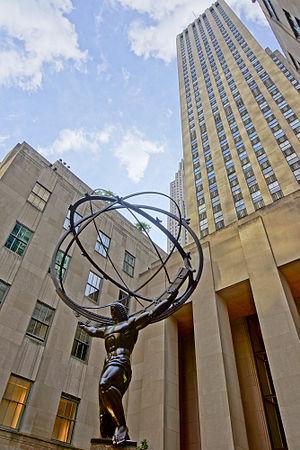
NYC - Rockfeller Center - Statue Atlas devant le Rockfeller Center
La statue d'Atlas est une statue en bronze de Lee Lawrie, réalisée en 1936 et installée depuis 1937 sur la Cinquième Avenue à New York, en face de la Cathédrale Saint-Patrick, à Rockefeller Center.
Le Rockefeller Center est un complexe commercial construit par la famille Rockefeller composé de dix-neuf bâtiments. Il est situé dans le quartier de Midtown, entre la 5ᵉ avenue et l'avenue des Amériques de l'arrondissement de Manhattan de la ville de New York. C'est à ce niveau que se trouvent les boutiques de luxe de New York. Il fut déclaré National Historic Landmark en 1987.